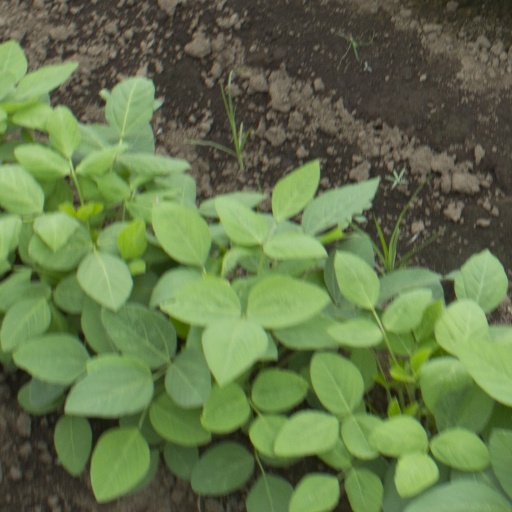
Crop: soybean